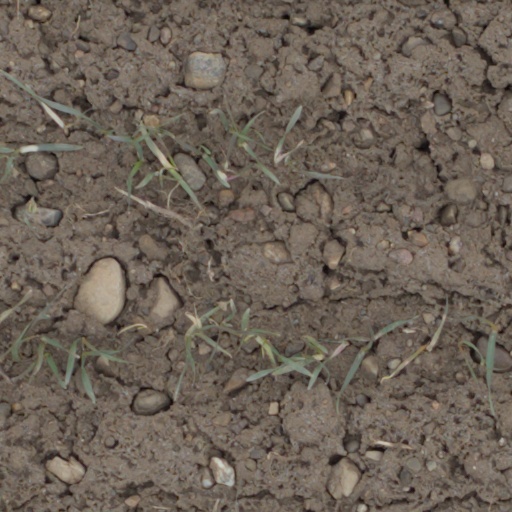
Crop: wheat